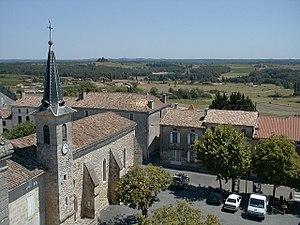
Villefranche-de-Lonchat est une commune française située dans le département de la Dordogne, en région Nouvelle-Aquitaine.